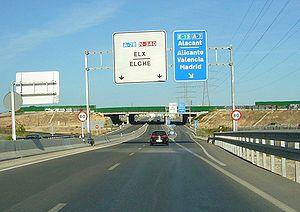
L'autoroute A-78 est une voie rapide espagnole qui relie les villes d'Elche et Crevillente.